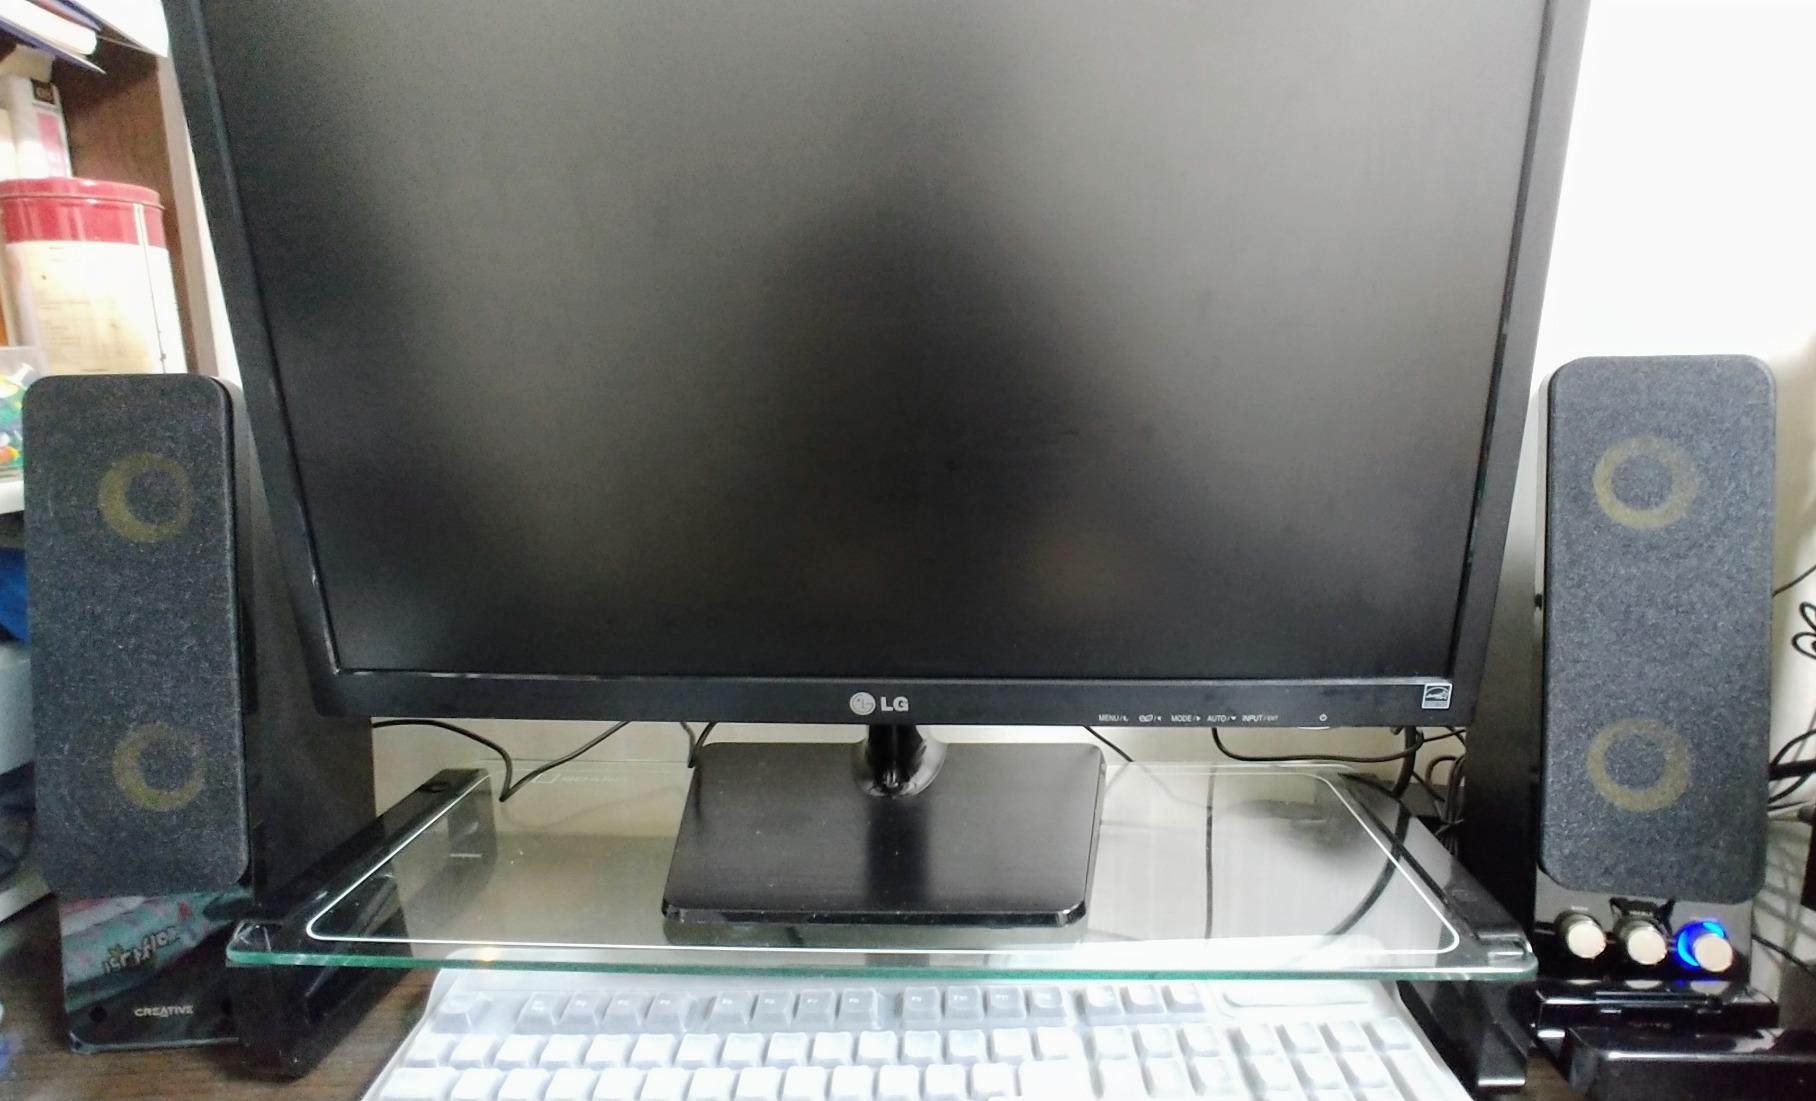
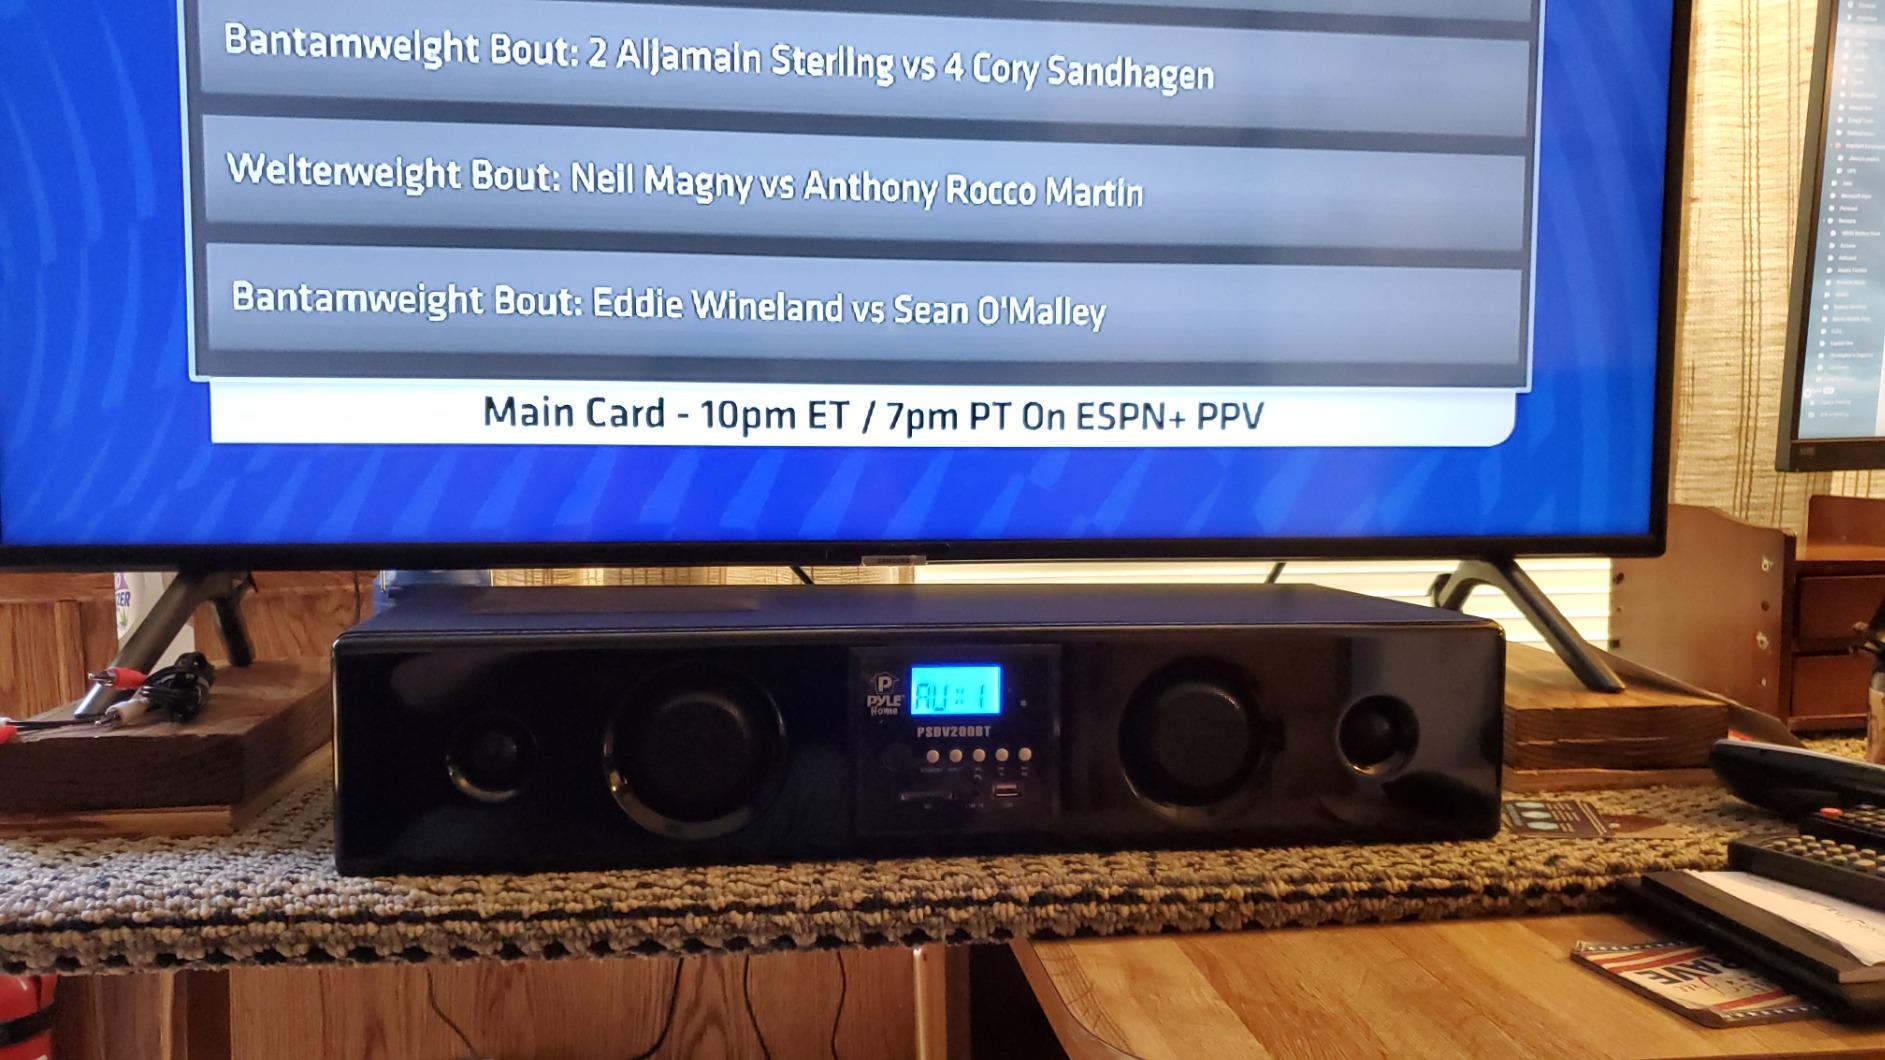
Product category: speaker
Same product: no